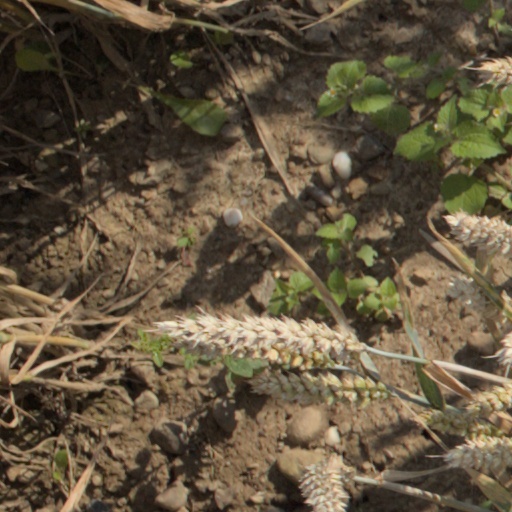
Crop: wheat